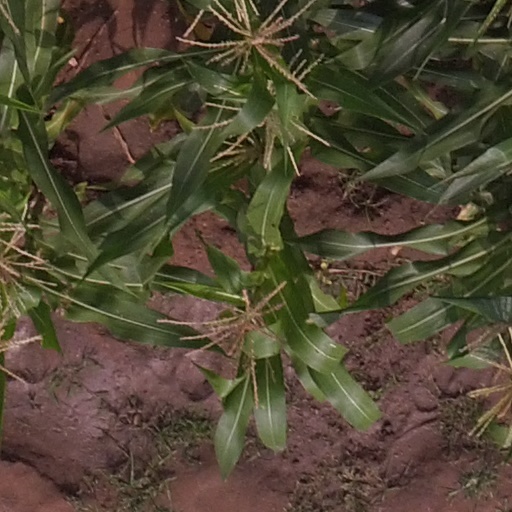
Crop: maize; corn